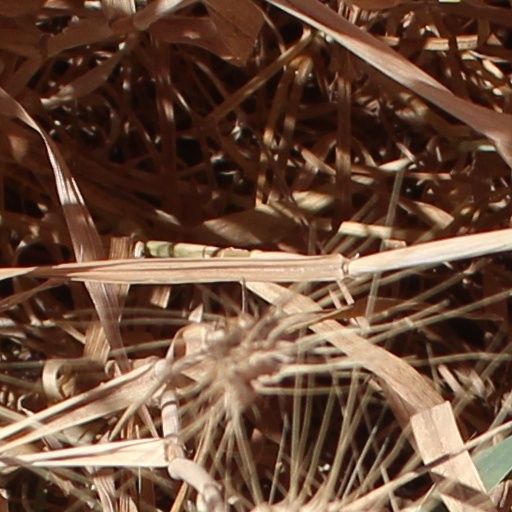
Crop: wheat